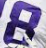
Number: 8